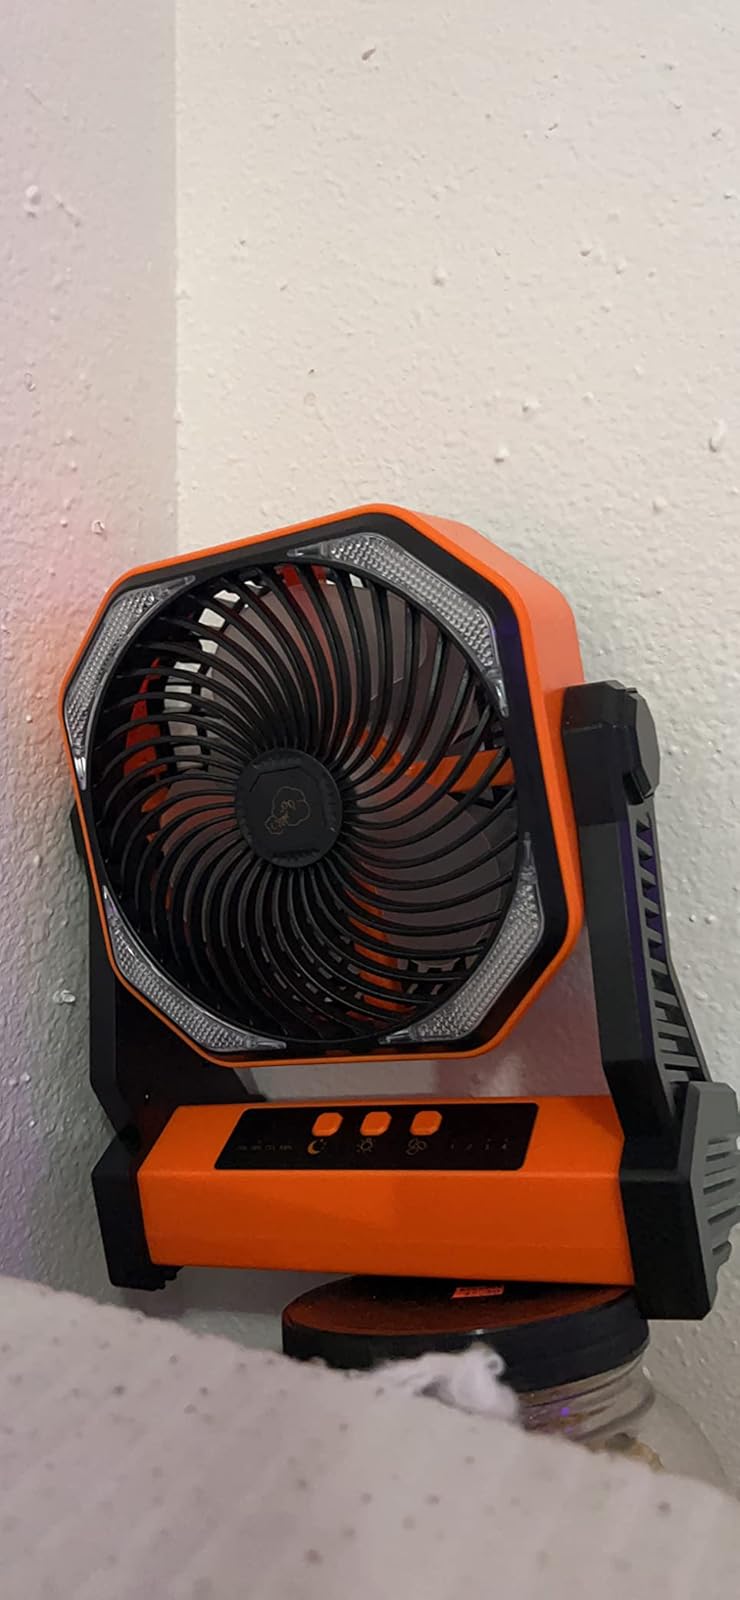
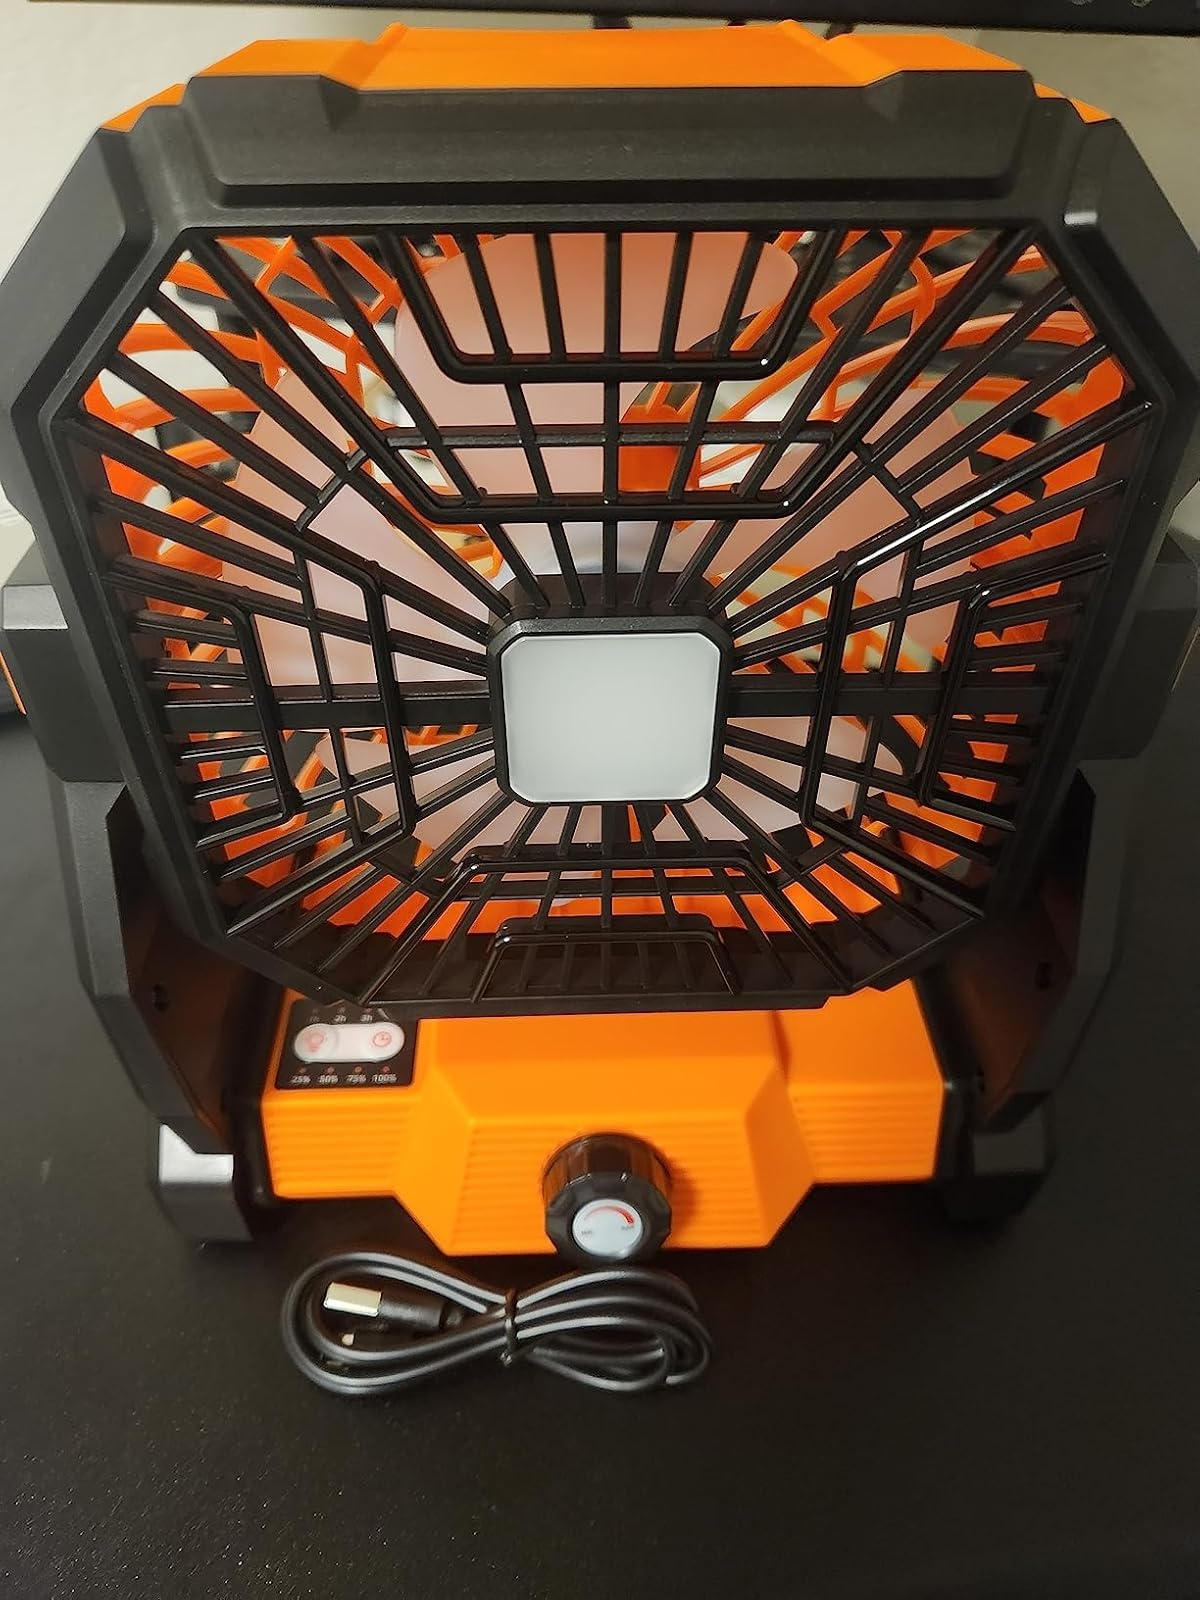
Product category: lantern
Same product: no